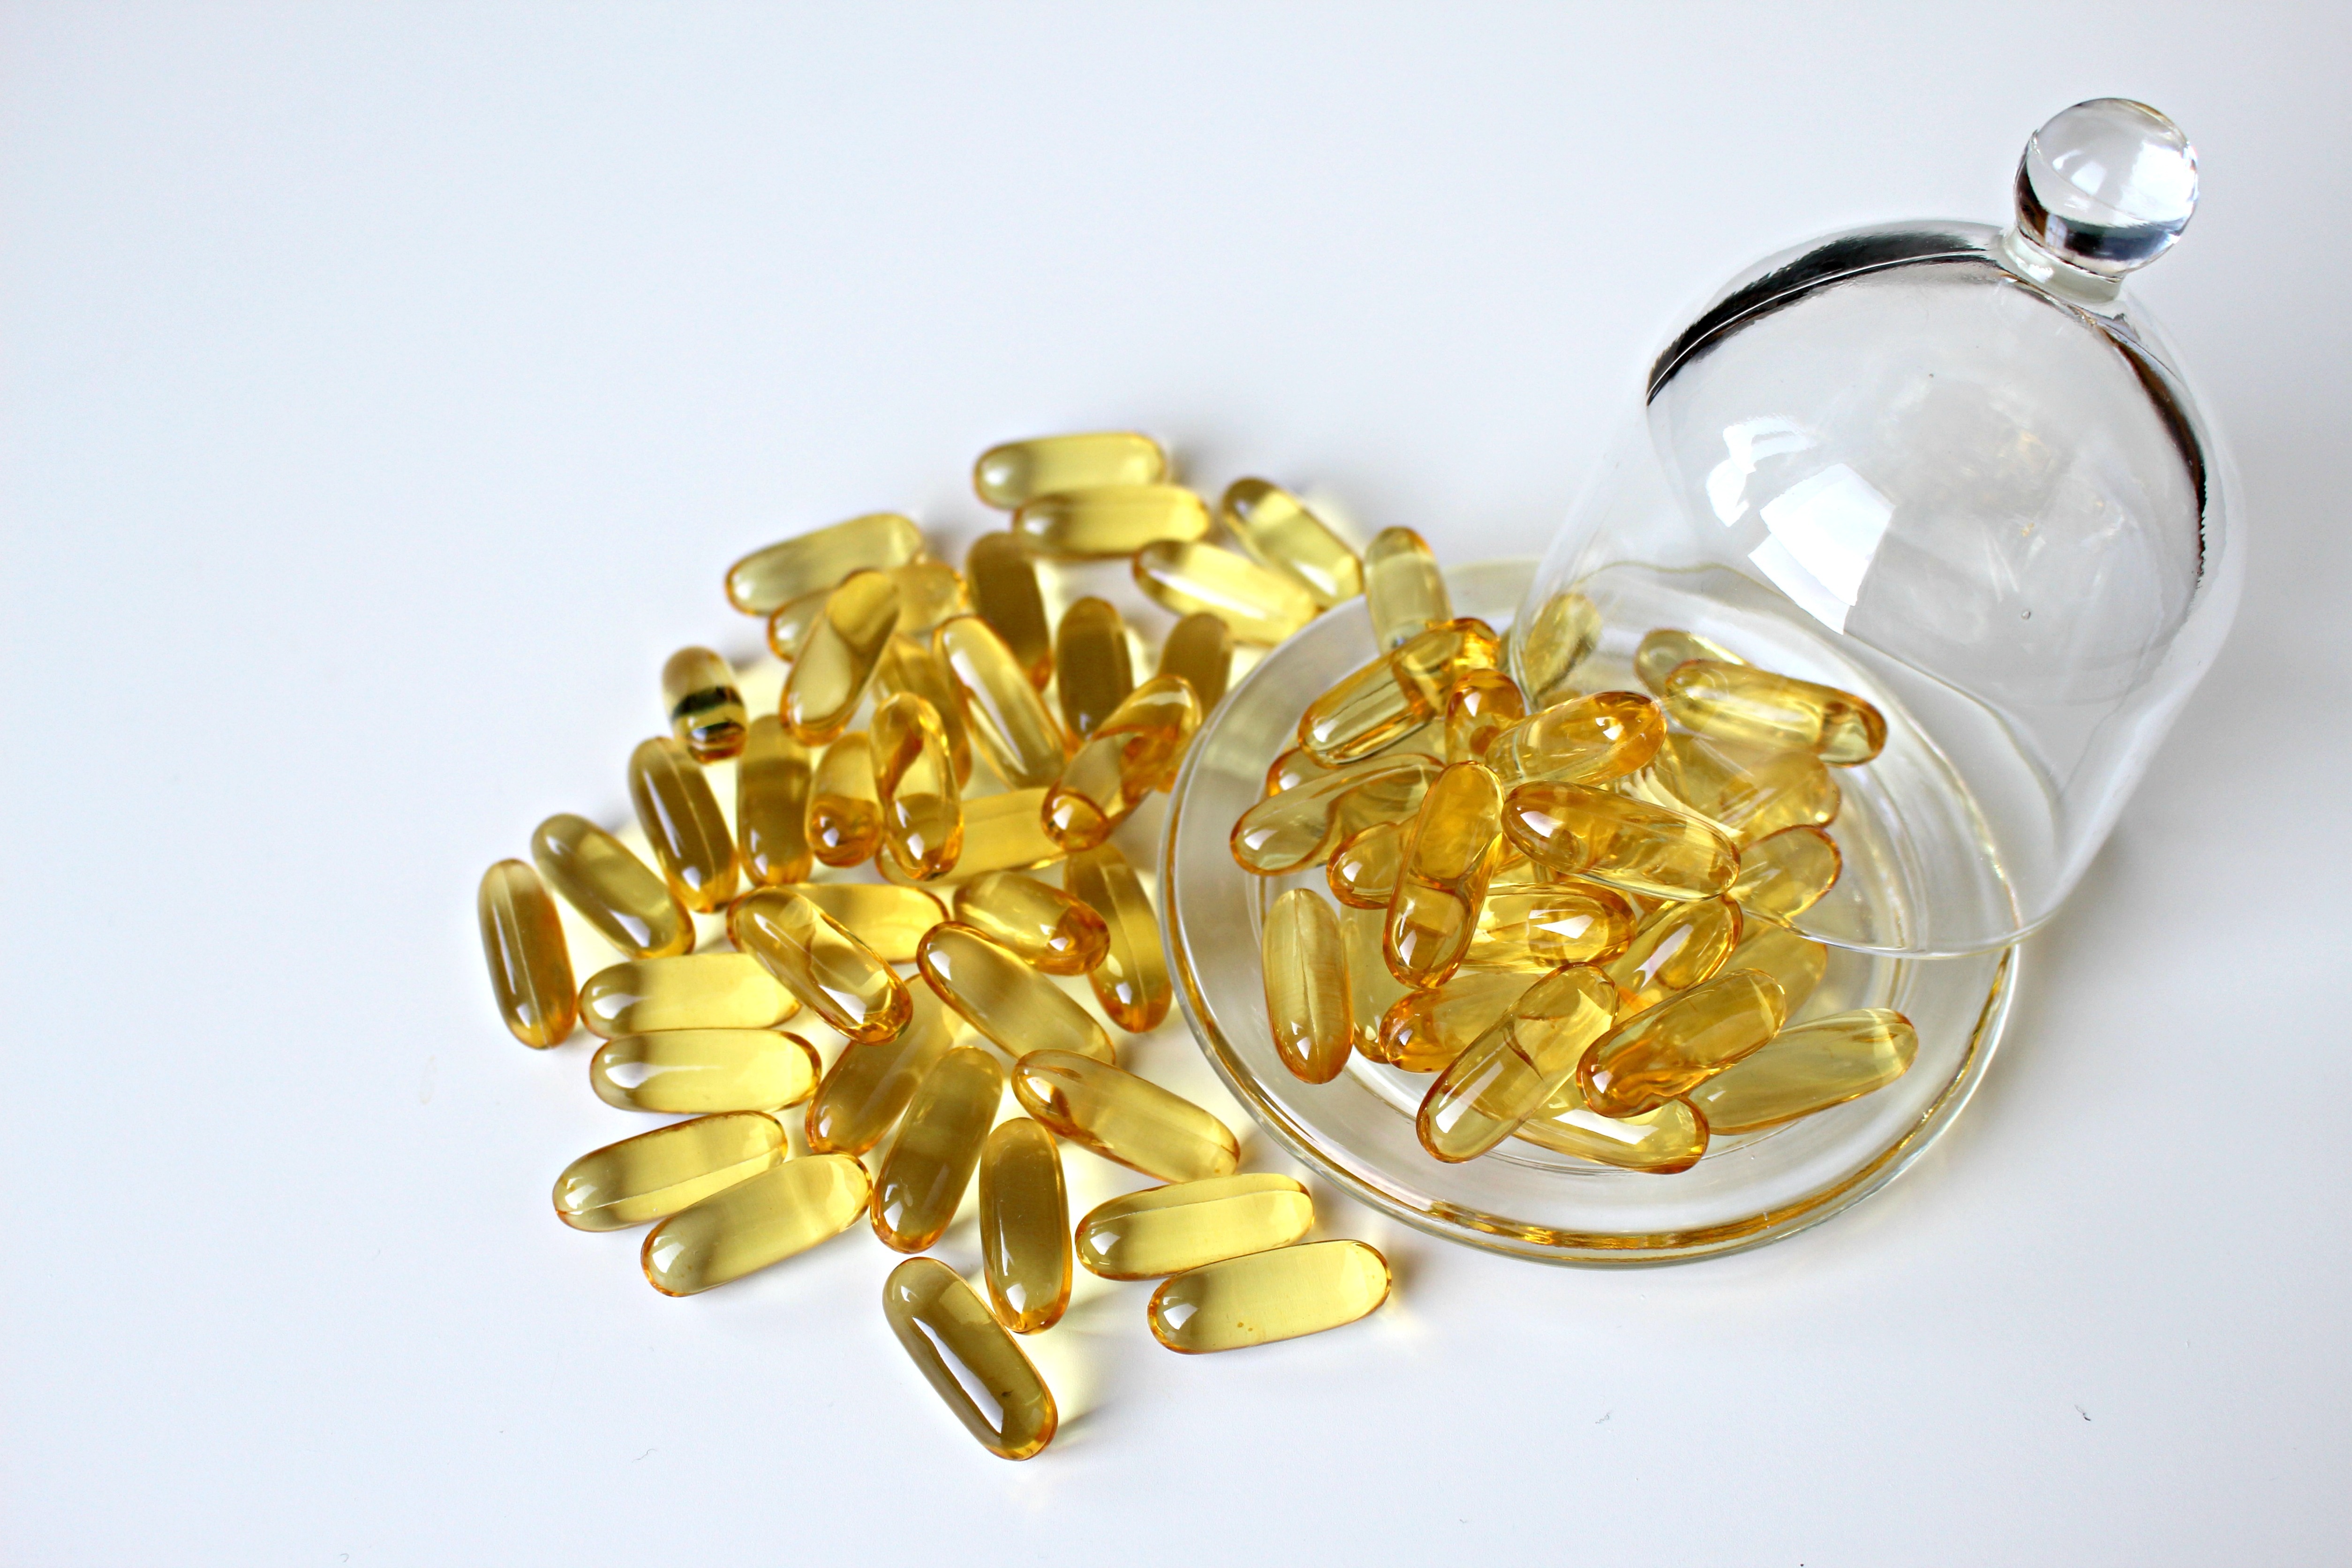
glass, food, metal, yellow, healthy, material, heal, capsule, jewellery, gold, pharmacy, drug, pills, oil, doctor, vitamins, bless you, ill, medical, drugs, therapy, healthcare, cure, disease, homeopathy, medicinal products, nutrient additives, health check, dietary supplements, pharma, fish oil, glass container, patch up, fashion accessory, dietary supplement, oil capsule